Fred Zinnemann

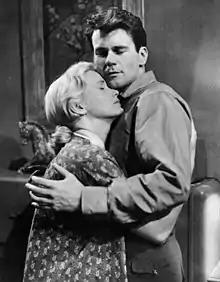
Don Murray and Eva Marie Saint in "A Hatful of Rain" (1957)

In "Oklahoma!" (1955), Zinnemann's version of the Rodgers and Hammerstein musical, the wide screen format Todd-AO made its debut, as did the film's young star, Shirley Jones. It was also an expression of Zinnemann's continued faith and optimism about America, with its energy and exuberance.